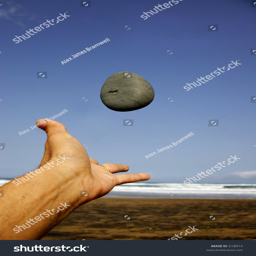
hand throwing pebble into the air on the beach